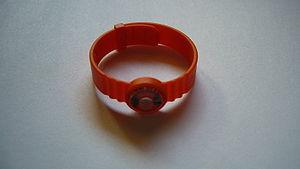
Dosimétre TLD Bague FLi IRSN Photo de ma bague FLI trimestrielle, outil de surveillance de ma mesure d'exposition aux extrémités pour des rayonnements ionisants de type bêta.
Un dosimètre est un instrument de mesure destiné à mesurer la dose radioactive ou l'équivalent de dose reçus par une personne exposée à un rayonnement ionisant, dans le cadre de son activité professionnelle, d'un accident ou d'une radiothérapie vectorisée.